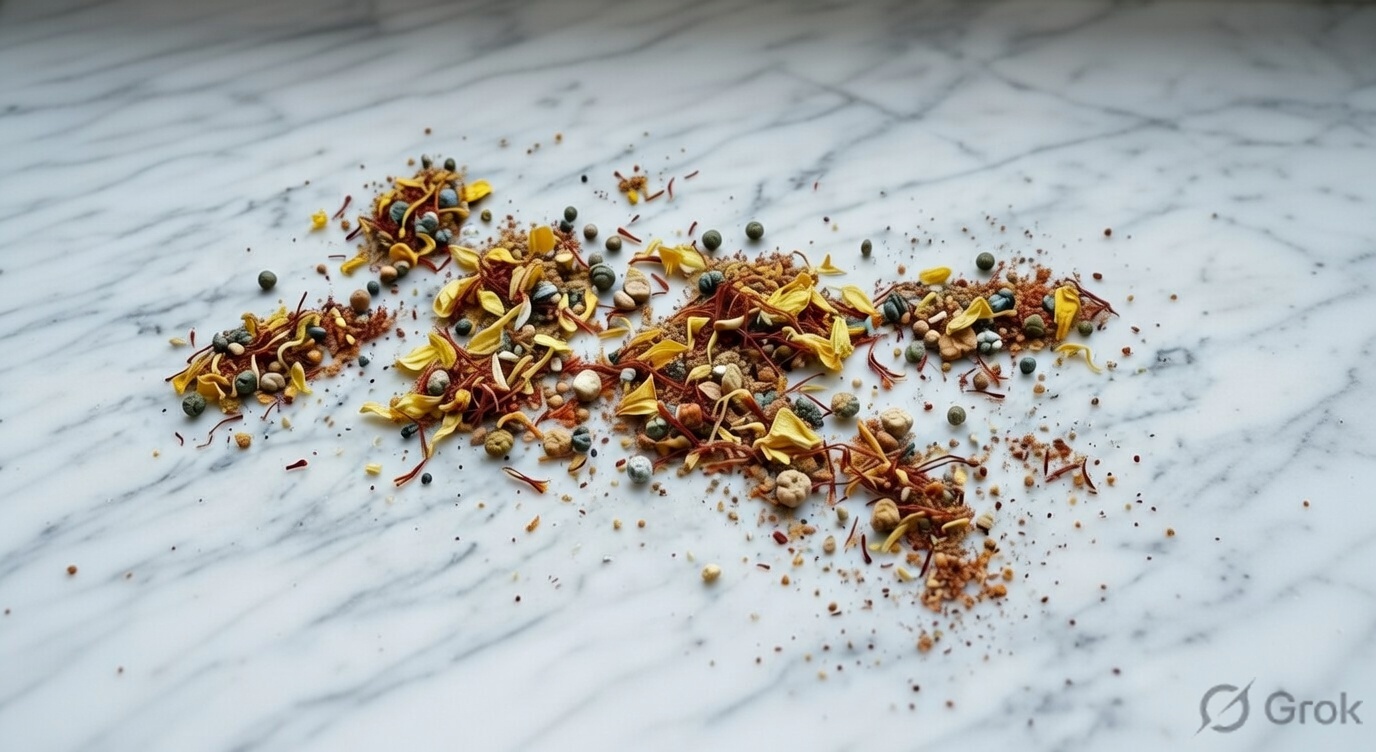
Saffron quality class: adulterated